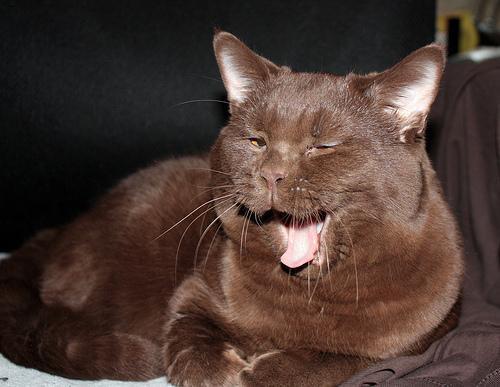
British Shorthair